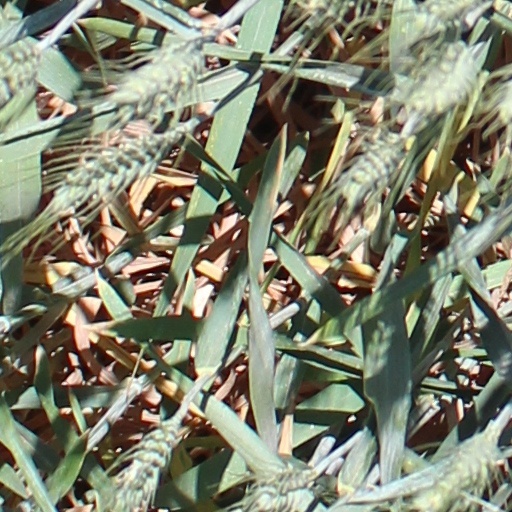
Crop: wheat